Liselotte Marshall

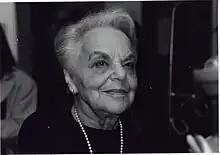
Marshall in 1998

Liselotte Marshall (née Rosenberg; 15 September 1923 – 24 May 2017) was a German-born Jewish writer known for her novel, "Tongue-Tied". It highlights the intersections of antisemitism and ableism in World War II era Switzerland.